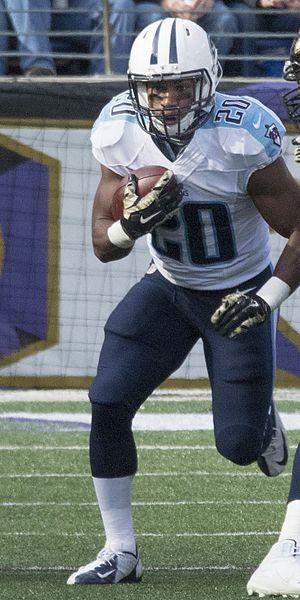
Bishop Shaquille Sankey, né le 15 septembre 1992 à Wadsworth en Ohio, est un joueur américain de football américain évoluant au poste de running back.